Mount Jackson Historic District

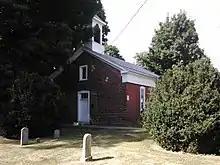

Mount Jackson became relatively wealthy because of its location, at the intersection of a major north–south road across the Shenandoah Valley and an east–west creek, with a mill and later a railroad line fostering development. The town saw significant fighting in the American Civil War, and was occupied by soldiers of both armies at various times. Historic buildings range from the historic nondenominational Union Church (built 1825) and cemetery (which contains the grave of Revolutionary War veteran Daniel Gray and others to modern times), to the site of a former Confederate Hospital north of town (on the historic road to Winchester and later Frederick, Maryland) and Union encampment at Rude's Hill about three miles south of town.